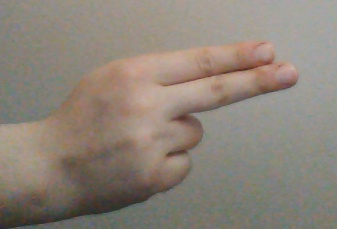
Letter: ain